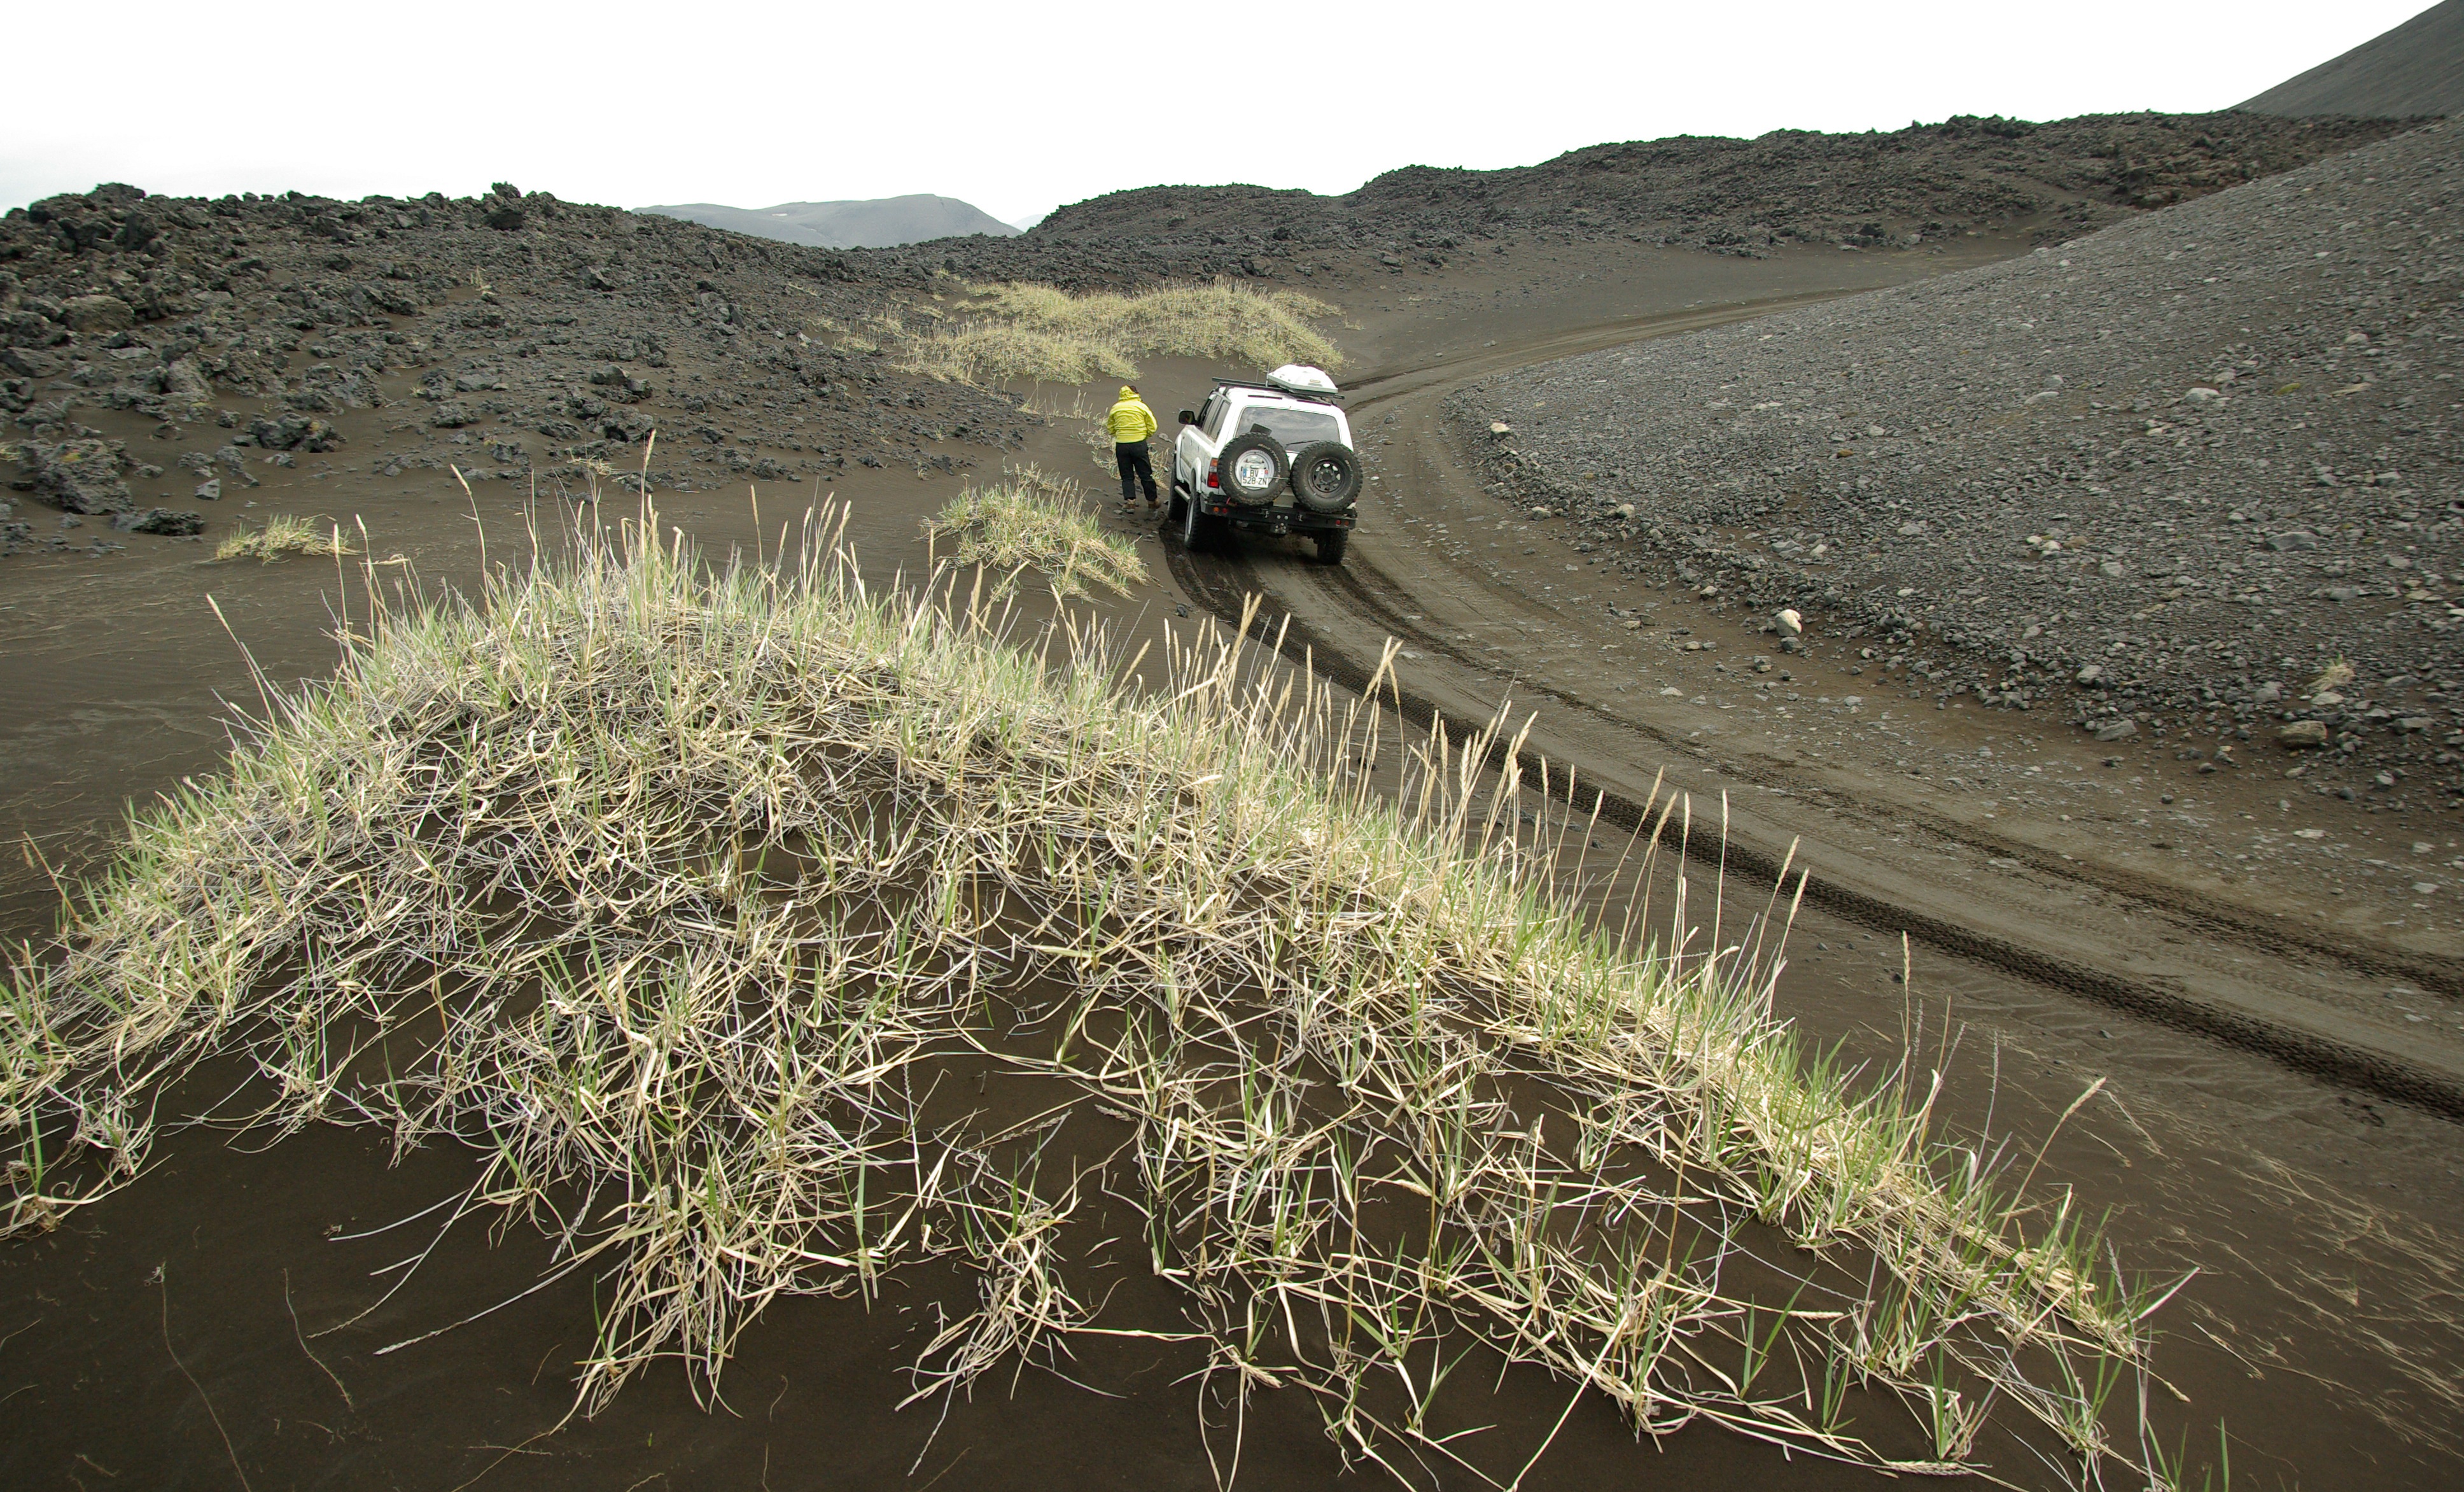
landscape, grass, field, hill, soil, iceland, agriculture, waterway, rural area, grass family, runway of lava, volcano askja